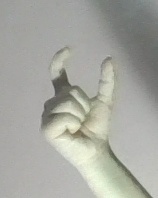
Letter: nun